American Radio Relay League

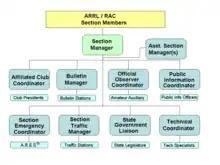
ARRL / RAC Section Organization Chart

The Section Manager also appoints volunteers to serve within these program areas. The volunteers in any given Section serve at the pleasure of the Section Manager. The Section Manager also assists members with questions, issues or problems dealing with the organization's products and services; maintains liaison with the frequency coordinating body in the jurisdiction; maintains a relationship with the local field office of the Federal Communications Commission (FCC)(US only), and maintains communications with members in the section via email bulletins, web pages, and personal visits to Amateur Radio club meetings, hamfests and conventions.